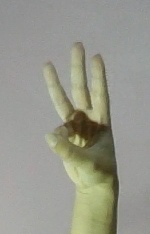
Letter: thaa